John Paget (Puritan minister)

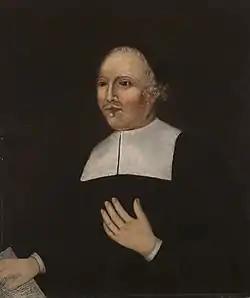
Portrait of John Davenport in old age, 1670. Yale University Art Gallery

Paget seems to have prospered in his new post. His stipend from the Dutch church was a substantial 150 florins. His wife Briget certainly joined him in Amsterdam, if she had not before, and they owned at least two houses: this is known because Briget's sale of them was recorded in 1647, almost a decade after Paget's death.